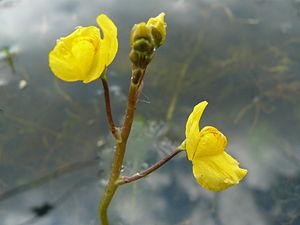
Utricularia australis dans un lac d'Auvergne, France